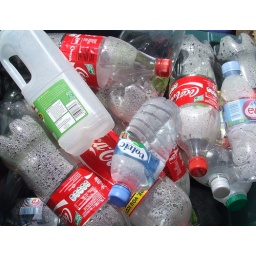
Recycling bin of plastic bottles which in contrast to the milk bottles are far less recyclable.